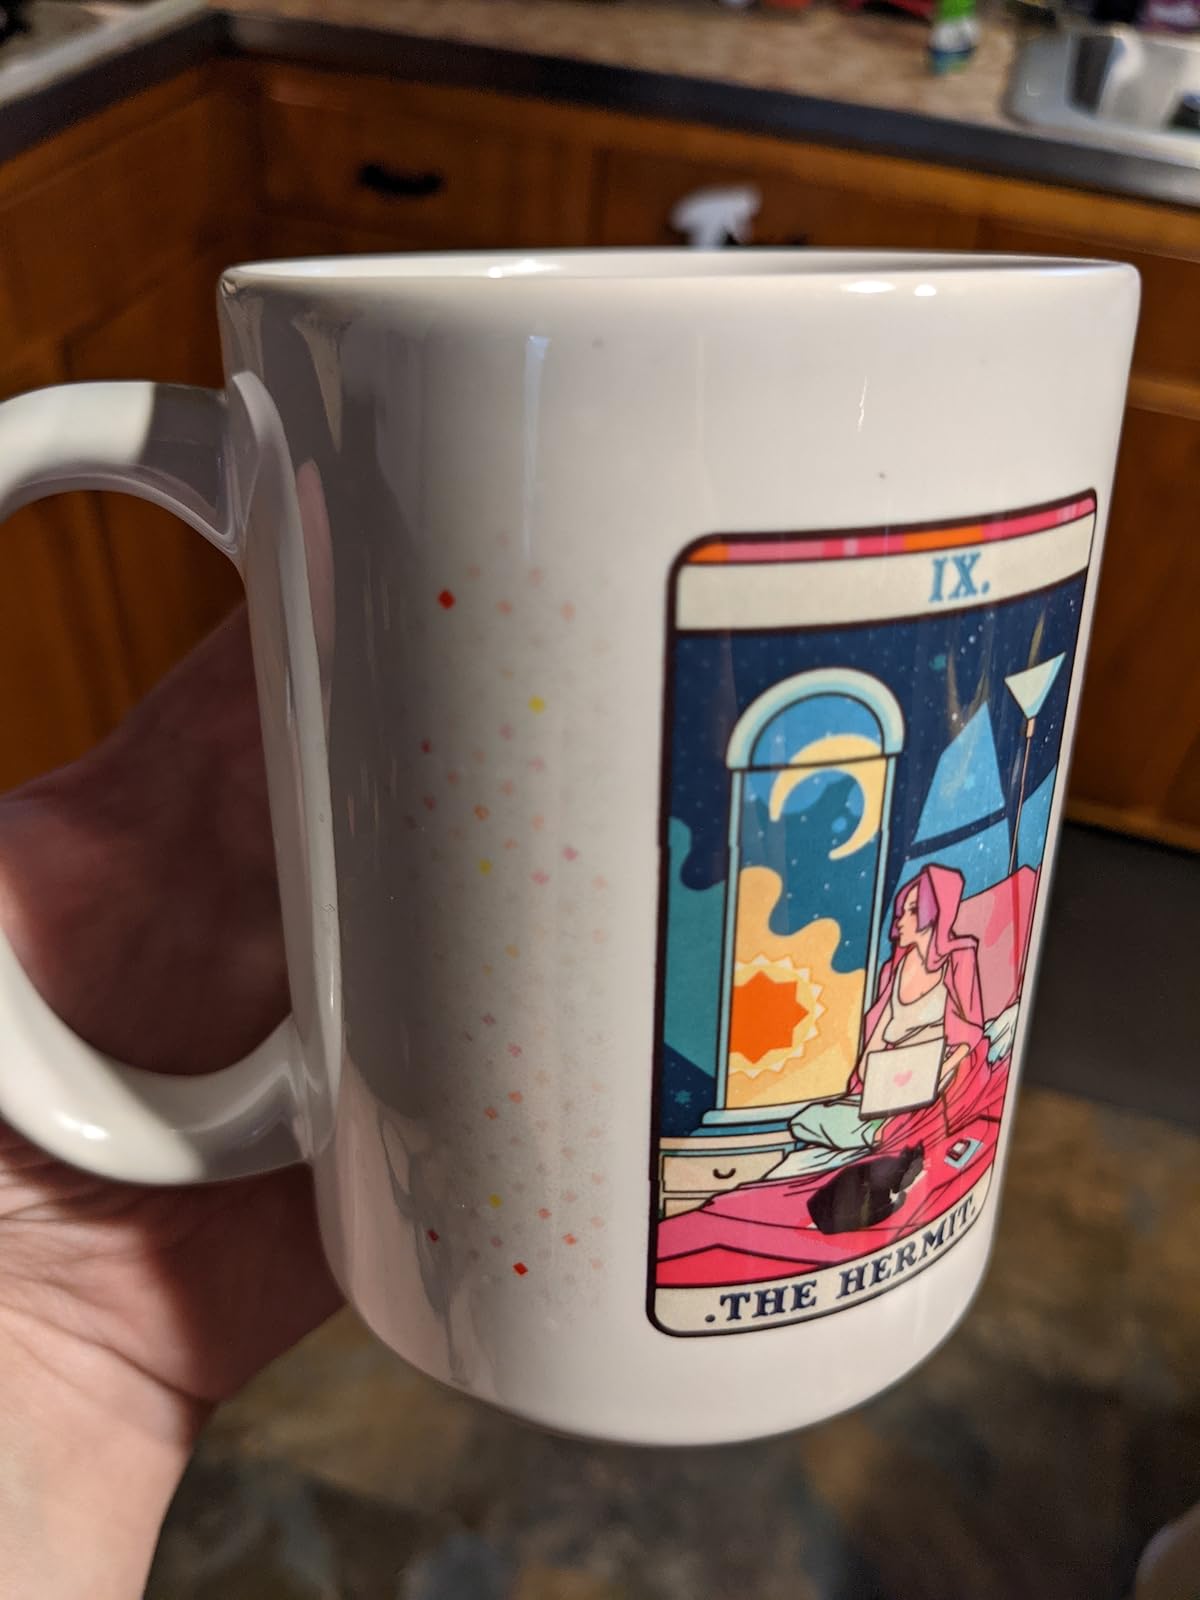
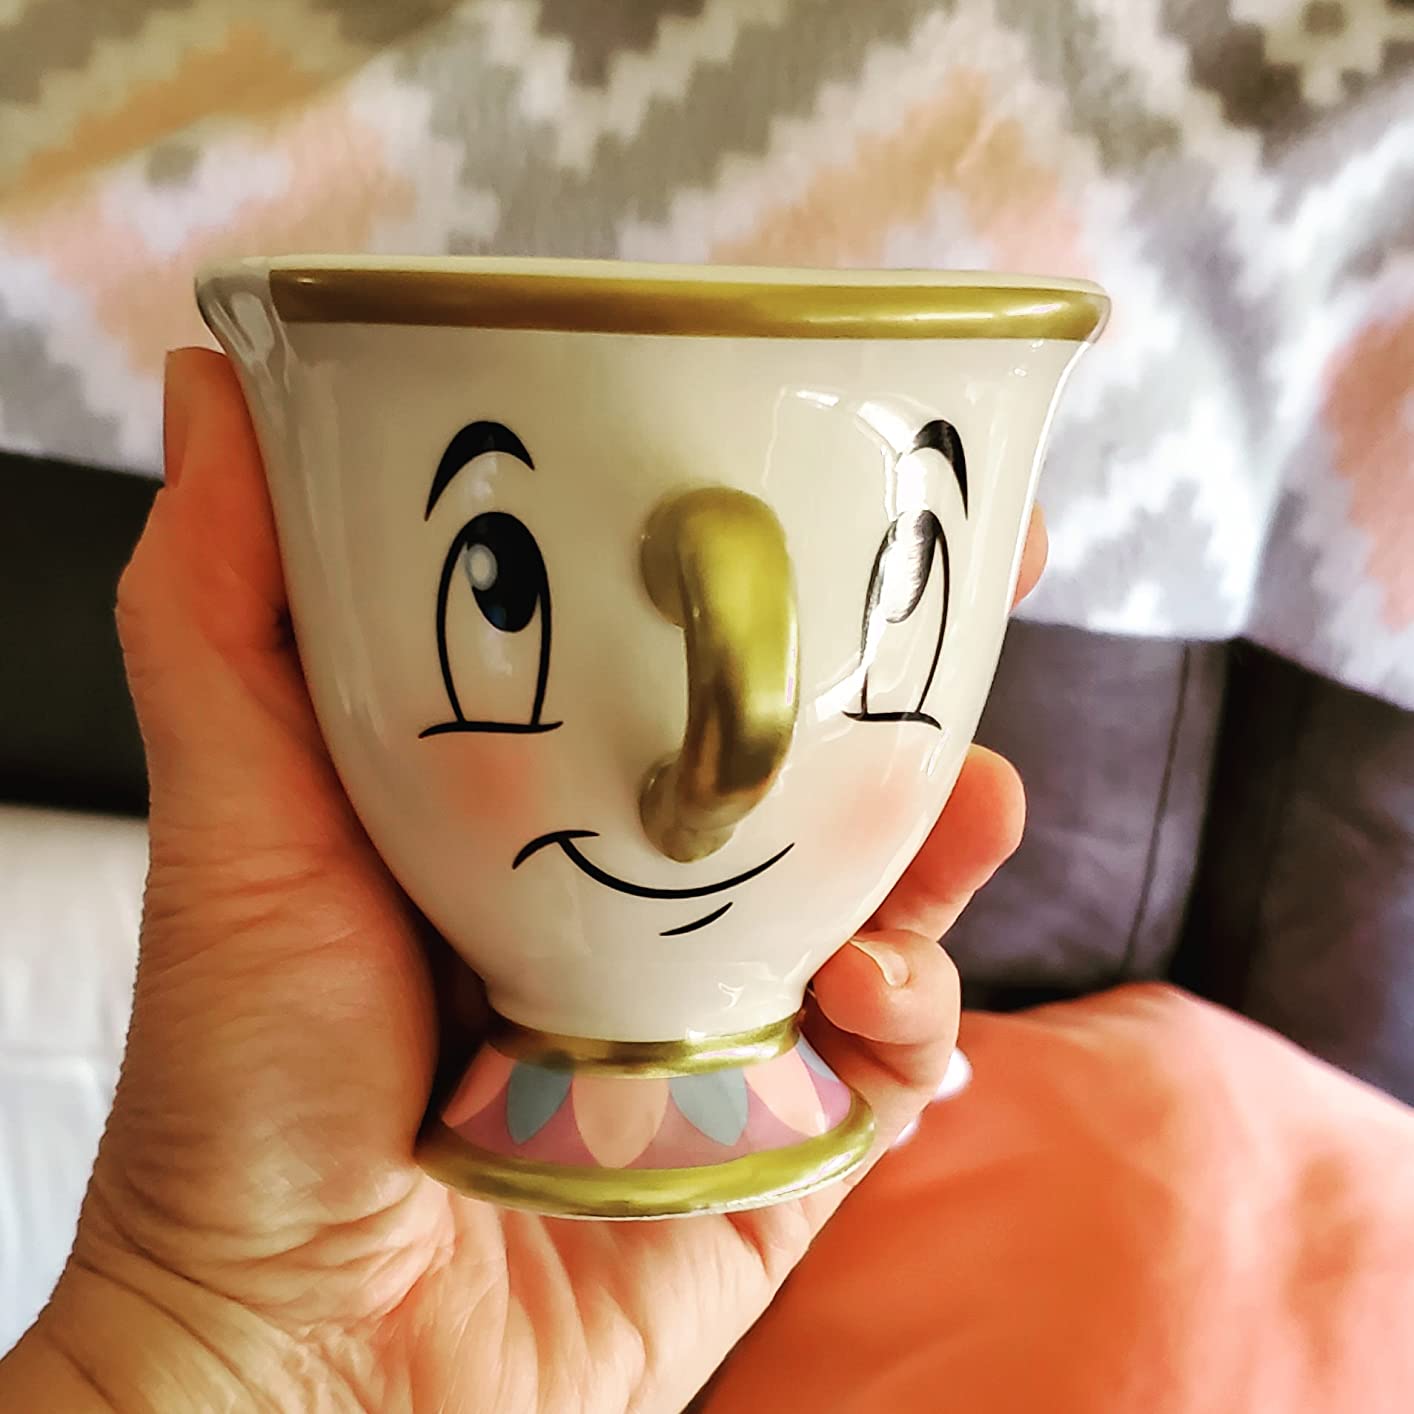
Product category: items_mug
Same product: no